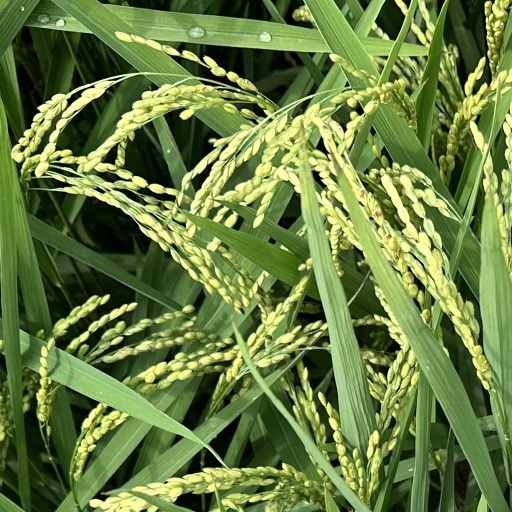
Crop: rice